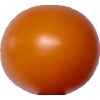
Label: tomato_cherry_orange